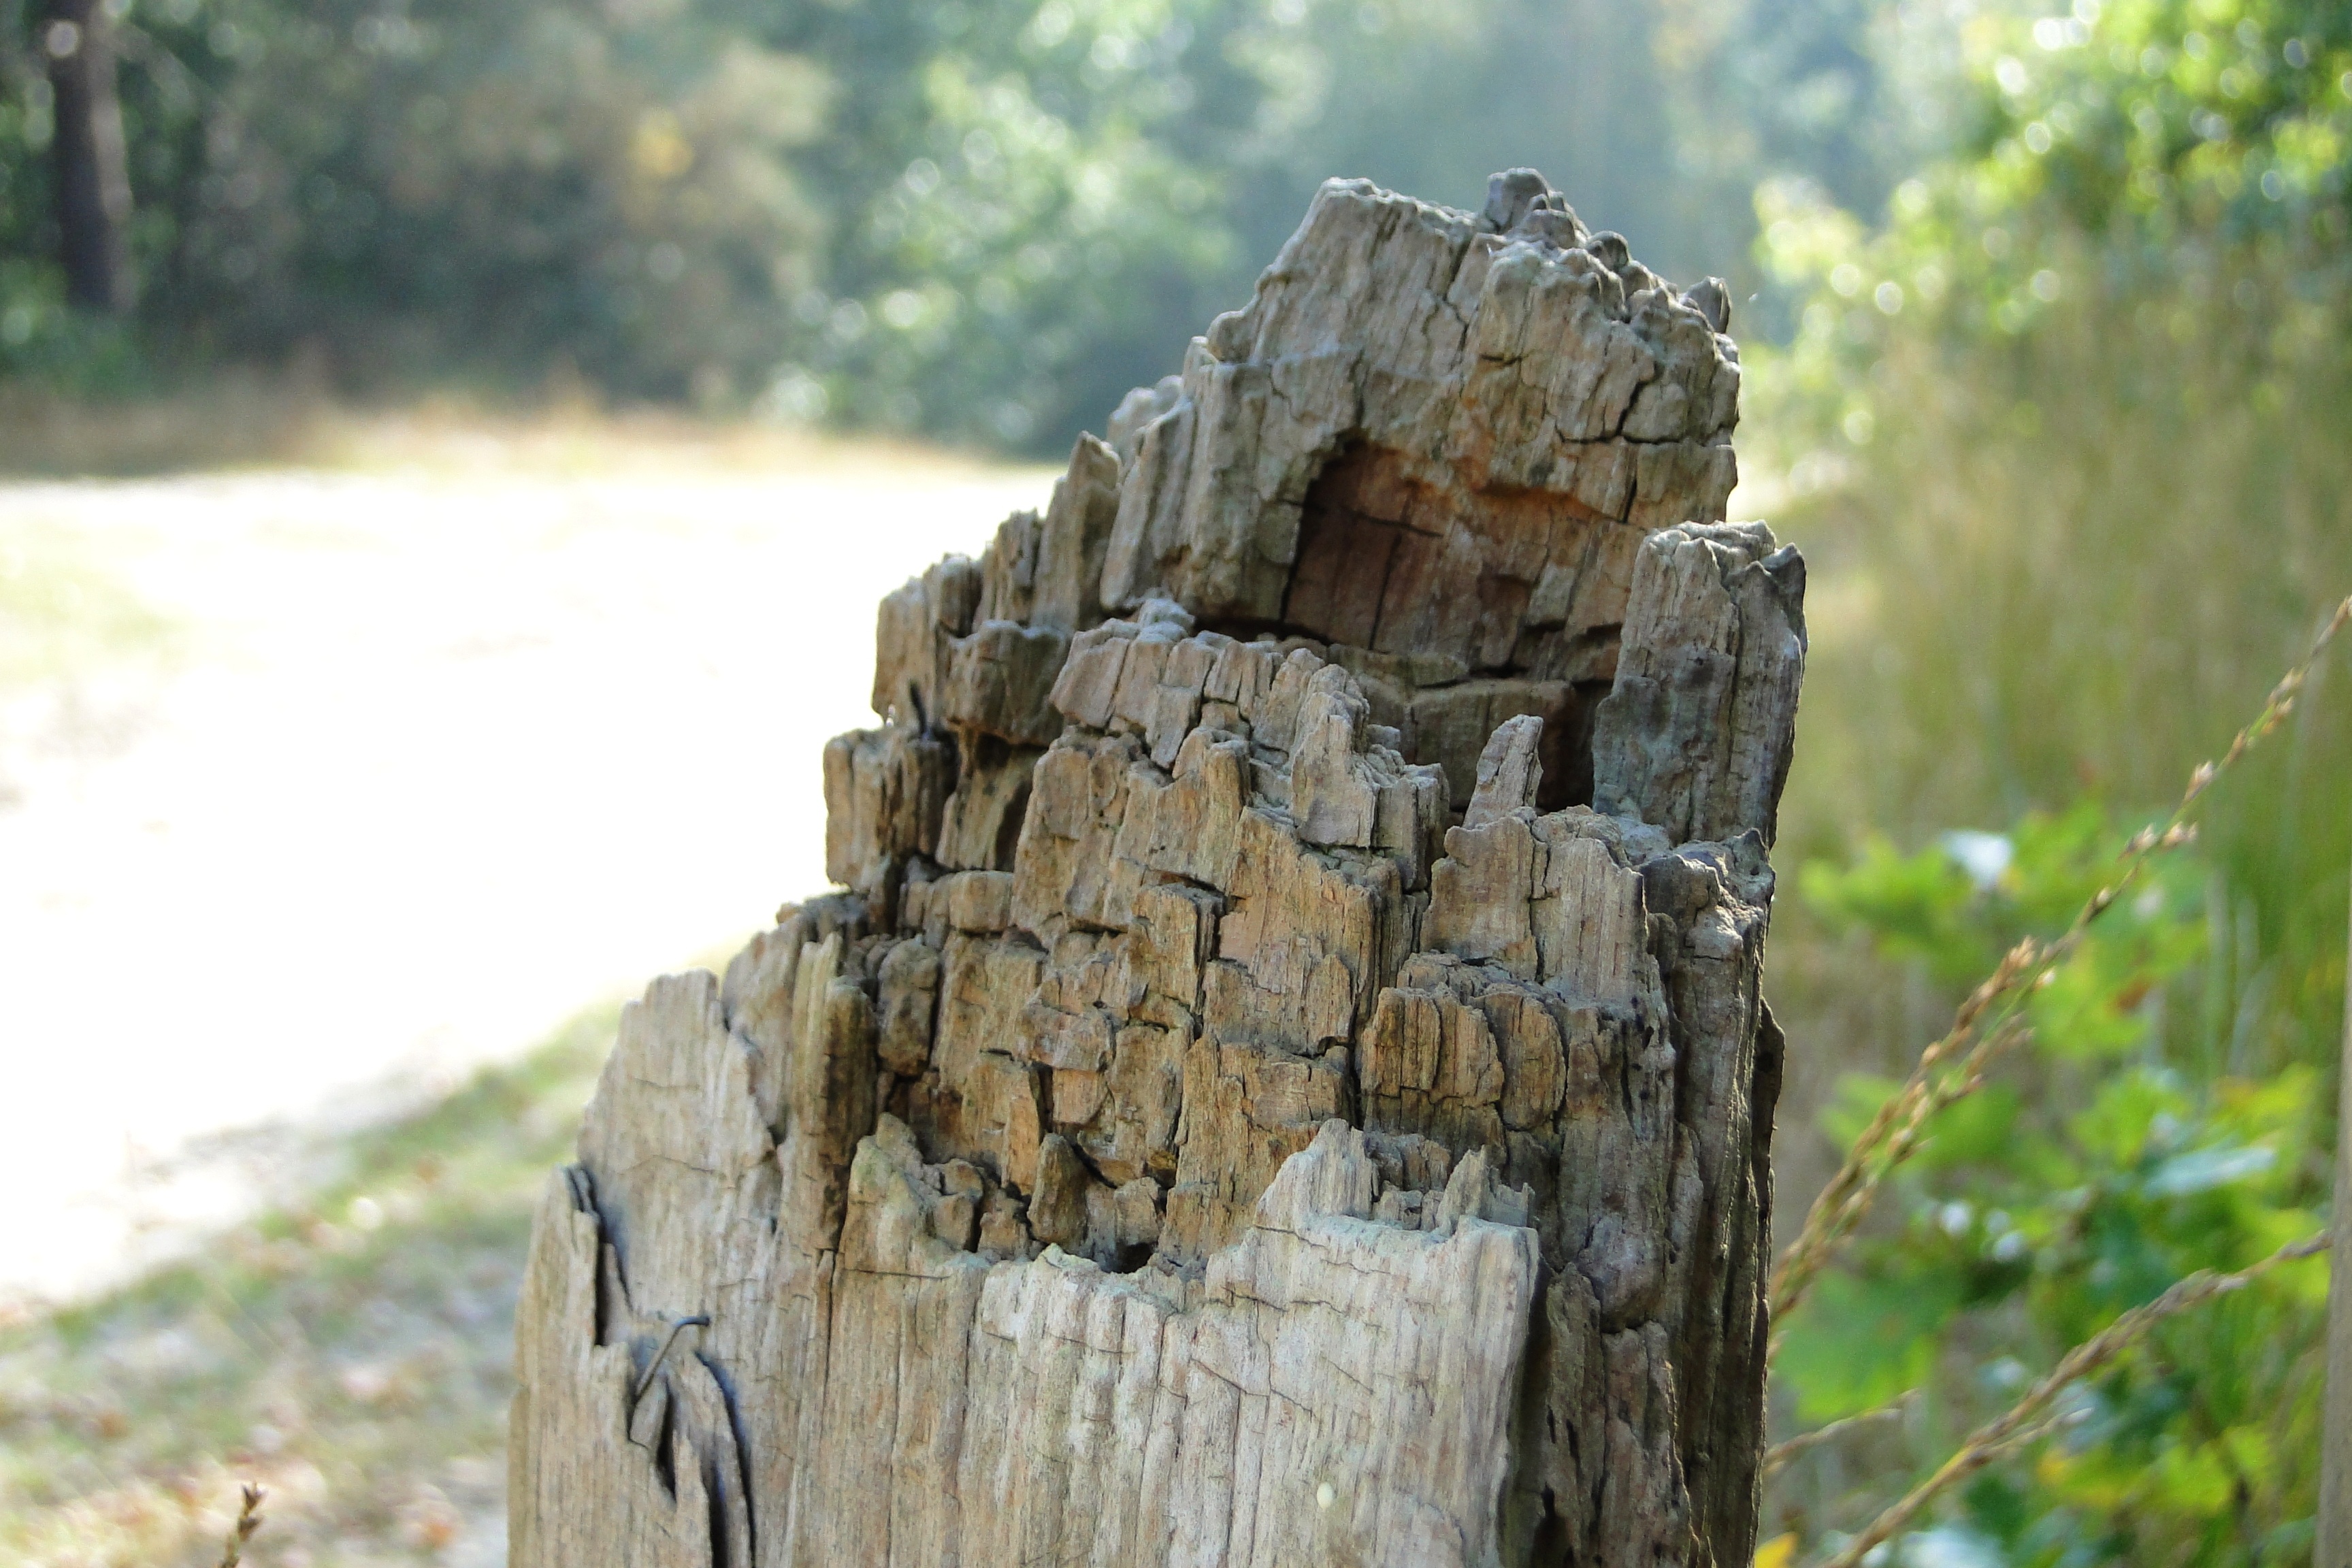
tree, nature, forest, rock, blur, wood, trail, sunlight, time, trunk, dirt road, pole, autumn, contrast, rest, death, terrain, material, fight, trees, background, geology, detail, aperture, decline, brilliance, expiration, woody plant